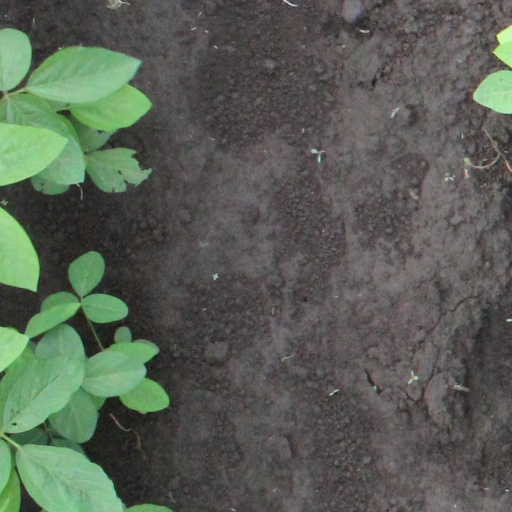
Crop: soybean